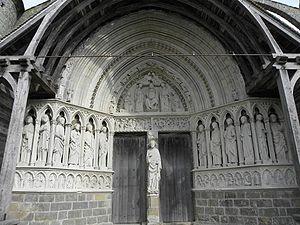
Portail occidental de l'église Saint-Éliphe de Rampillon (77).
Rampillon est une commune française située dans le département de Seine-et-Marne en région Île-de-France.